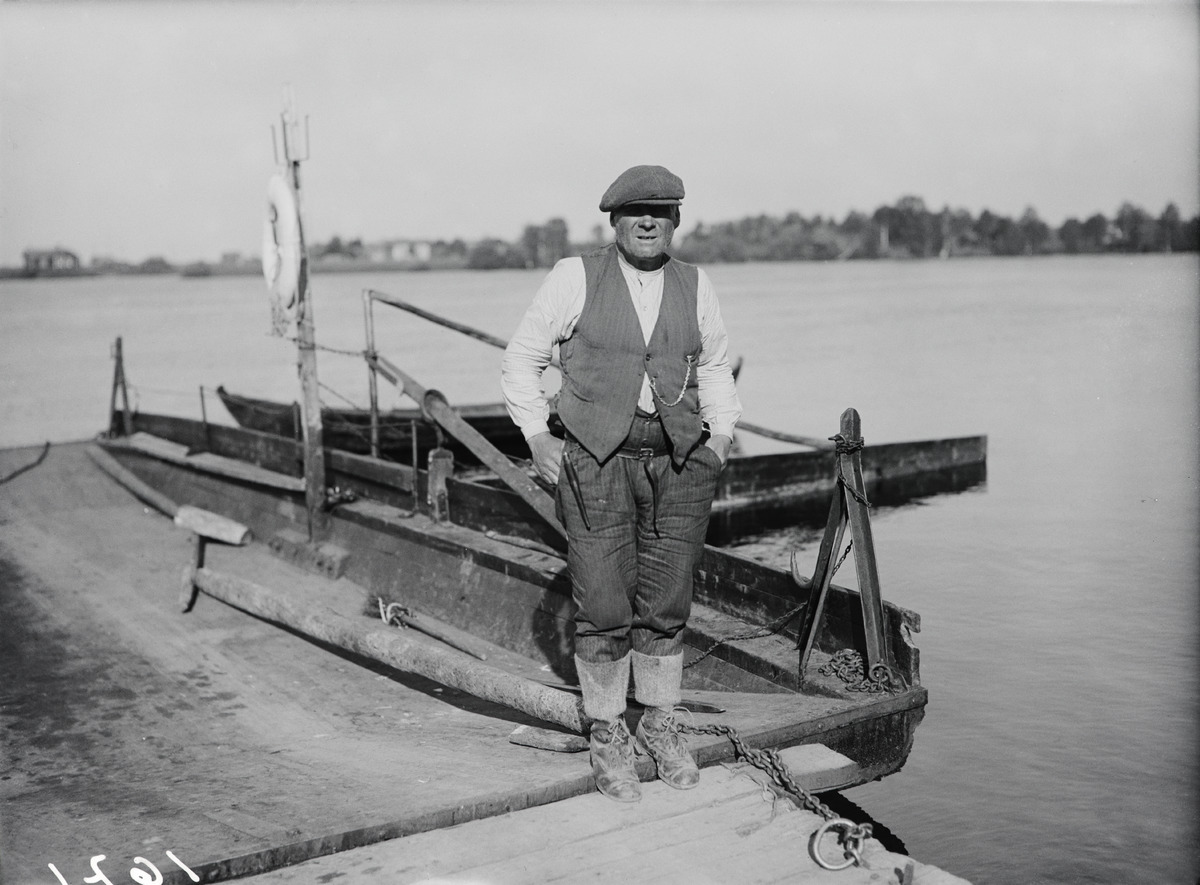
Lossinkuljettaja Heikki Hiltunen Utajärvellä
Ferryman Heikki Hiltunen in Utajärvi
sisällön kuvaus: Lossinkuljettaja Heikki Hiltunen Utajärvellä 16.6.1933. content description: Ferryman Heikki Hiltunen in Utajärvi on June 16, 1933.
Vuosi: 1933
Paikka: , Suomi, Suomi
Aiheet: kokokuva; lossinkuljettajat; lossit; ferries; ferrymen